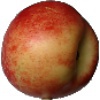
Label: nectarine